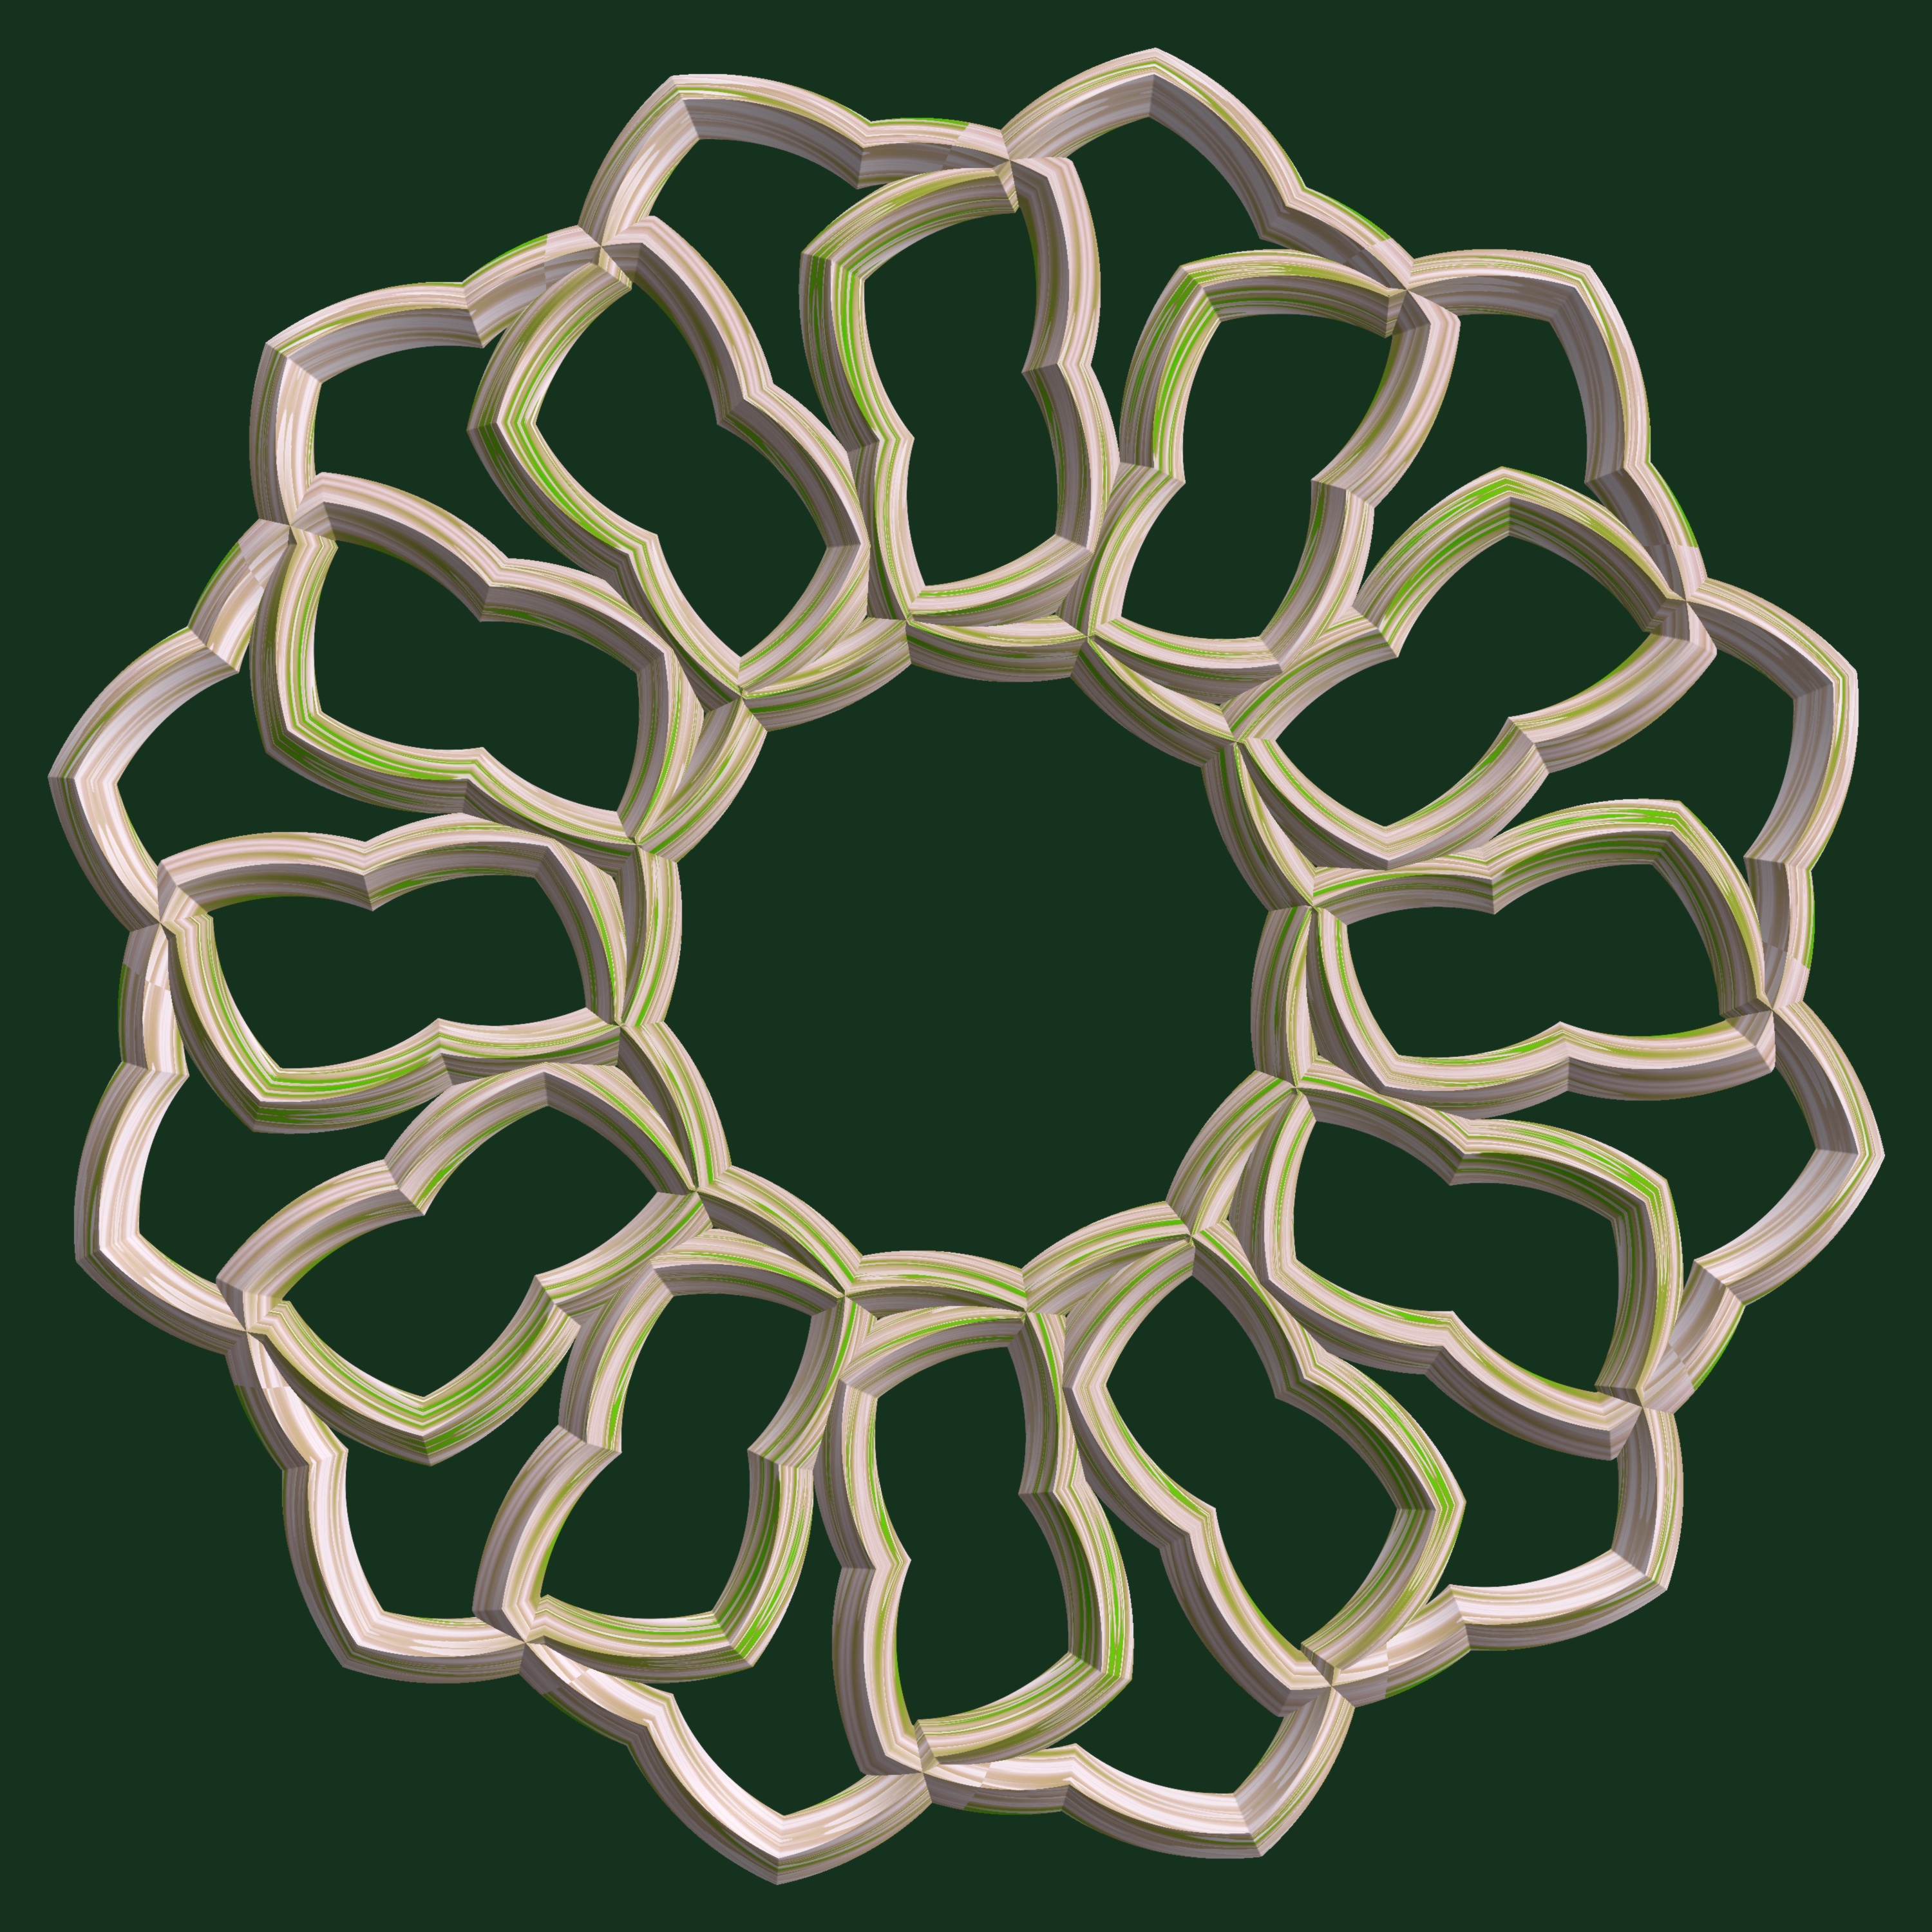
abstract, structure, texture, chain, pattern, geometry, circle, sculpture, design, symmetry, 3d, graphic, shape, torus, mathematica, cg, parametricplot3d, code, program, algorithm, mapping, geometricsculpture